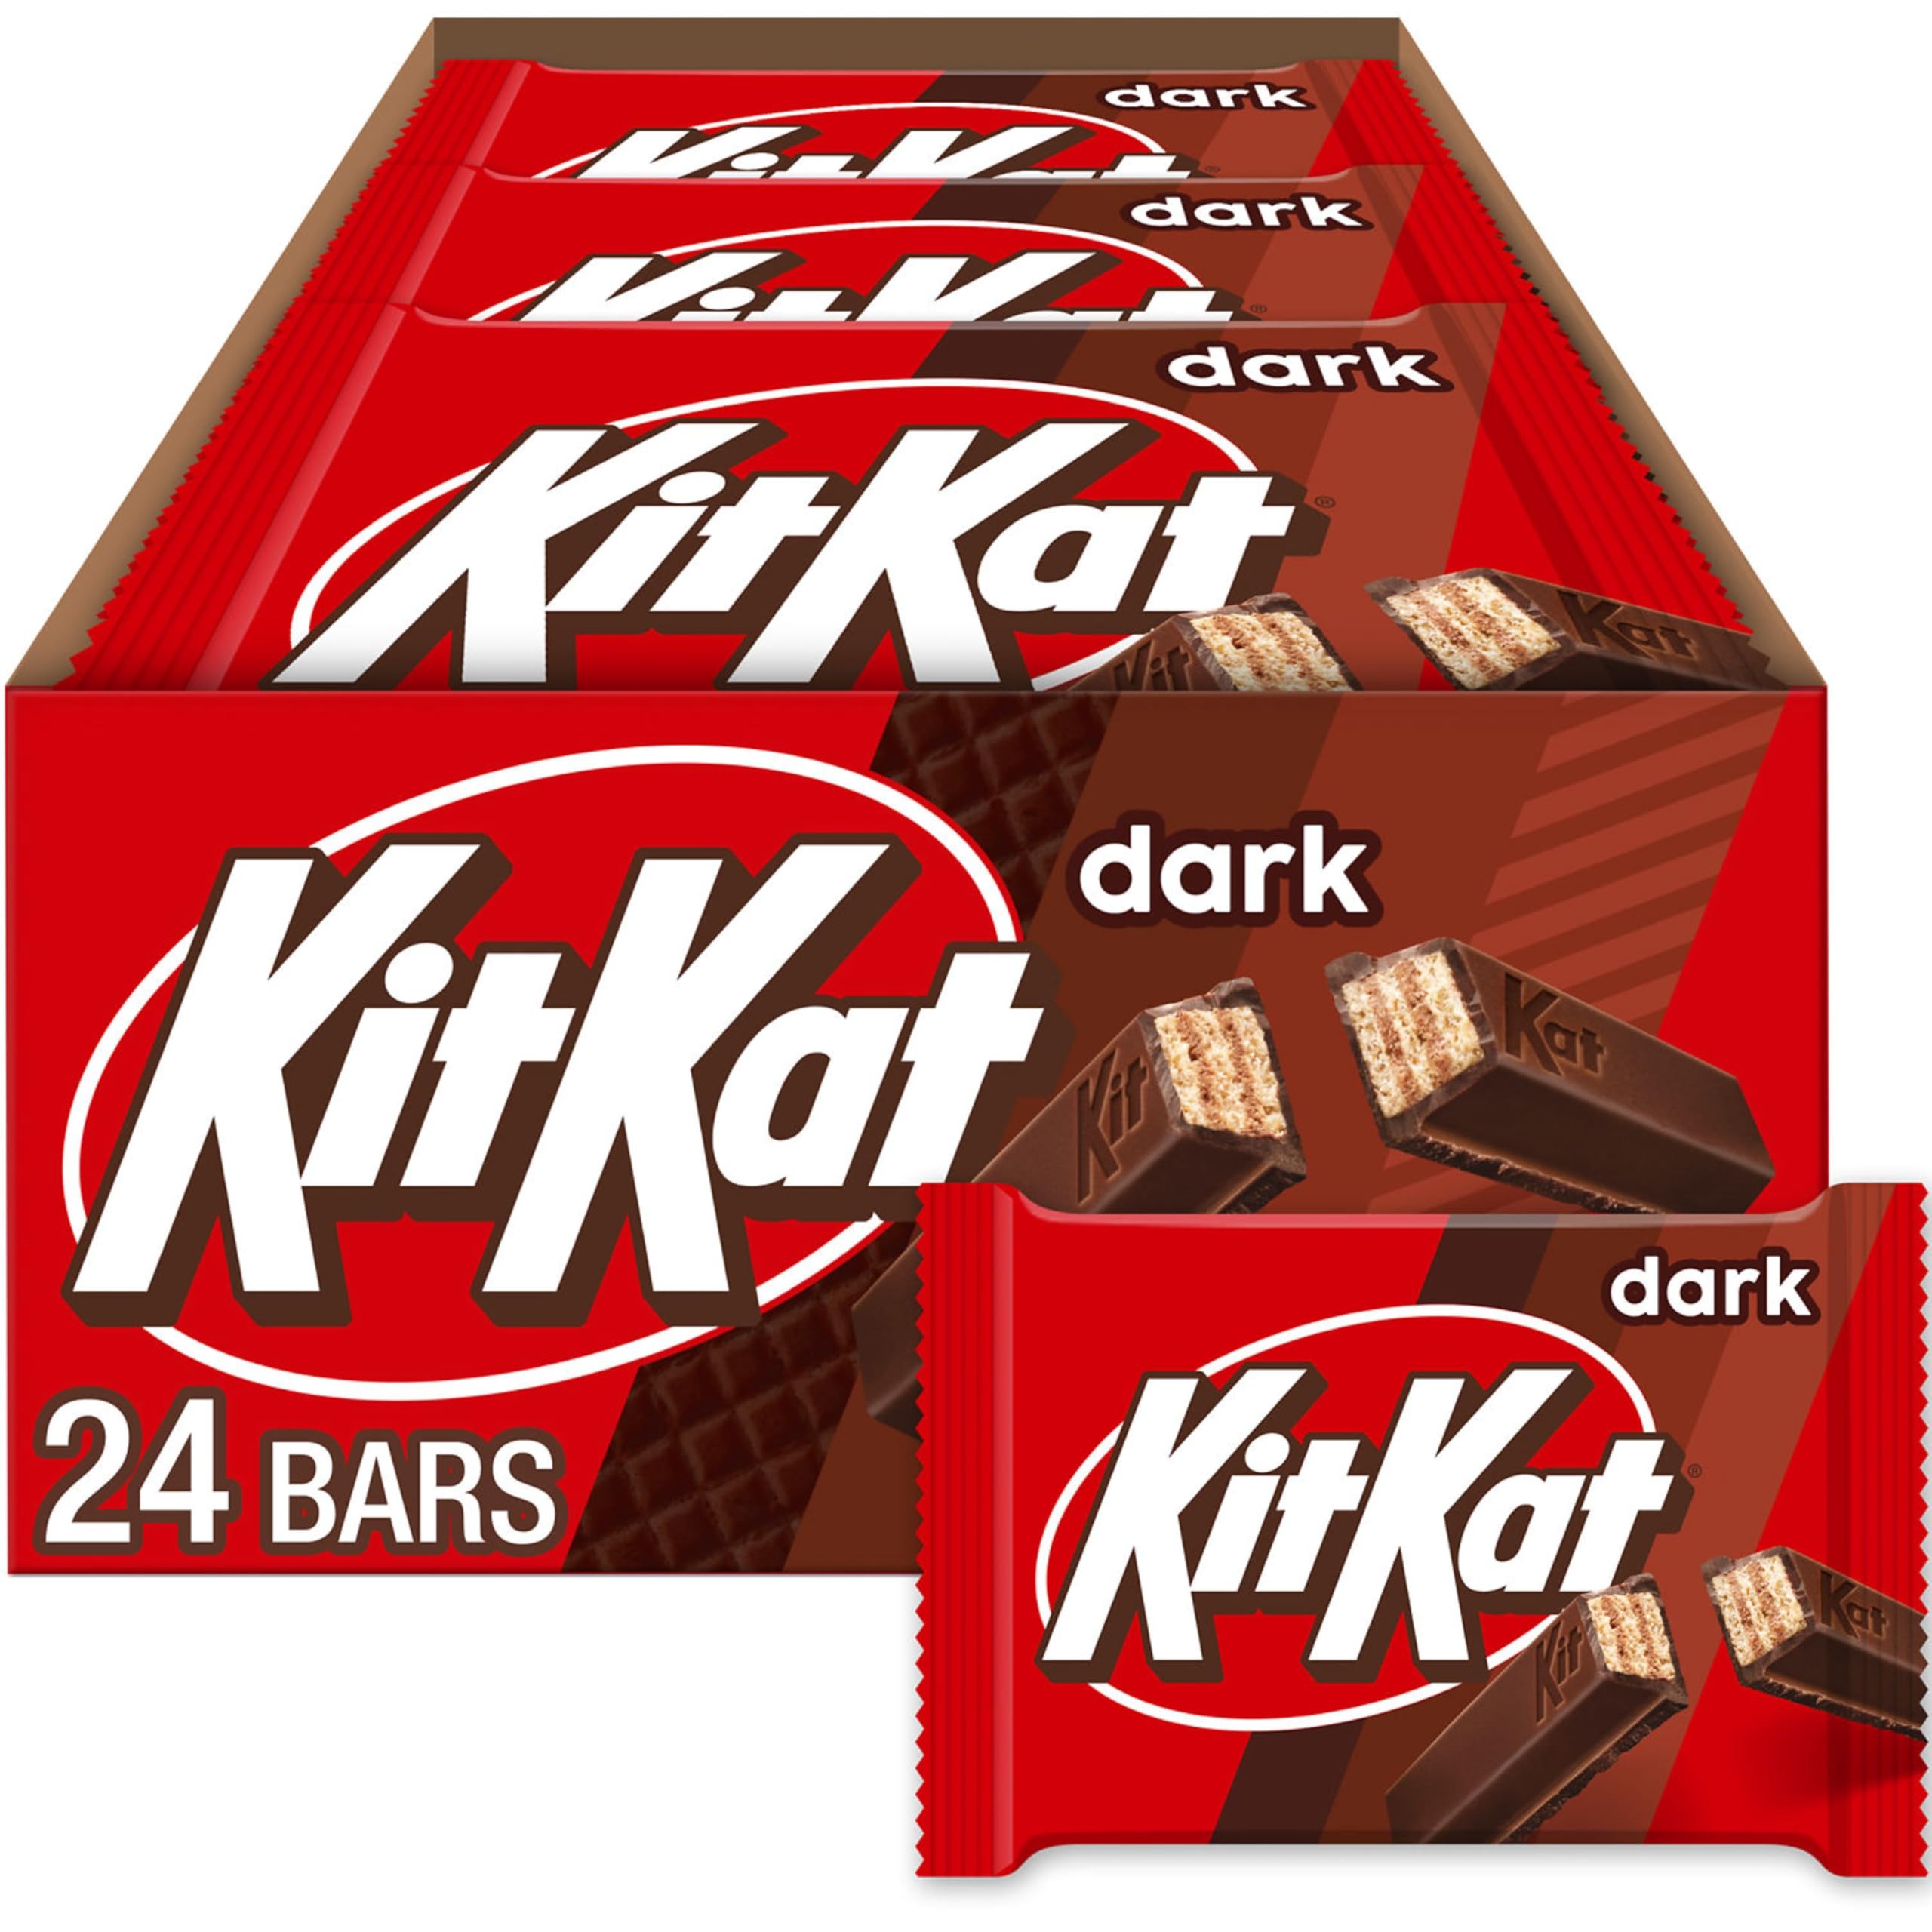
Item Name: KIT KAT Dark Chocolate Wafer Candy Bars, 1.5 oz (24 Count)
Bullet Point 1: Contains twenty four (24) 1.5-ounce packs of KIT KAT Dark Chocolate Wafer Candy Bars in a bulk box
Bullet Point 2: Fill snack drawers, lunch boxes and candy dishes all year long with dark chocolate wafer KIT KAT candy bars
Bullet Point 3: Kosher certified, dark chocolate wafer candy bars individually wrapped for lasting freshness, easy vending, quick resale and unmatched convenience
Bullet Point 4: Be the biggest hit at the fundraising, birthday, anniversary, retirement, graduation, new baby or wedding party with classic dark chocolate wafer candy everyone there knows and loves
Bullet Point 5: Delectable, snap-worthy full size treats made of crisp, crunchy wafer bars coated in rich dark chocolate perfect for Easter, Valentine's Day, Christmas and Halloween candy selections
Value: 36.0
Unit: Ounce

Price: 37.95